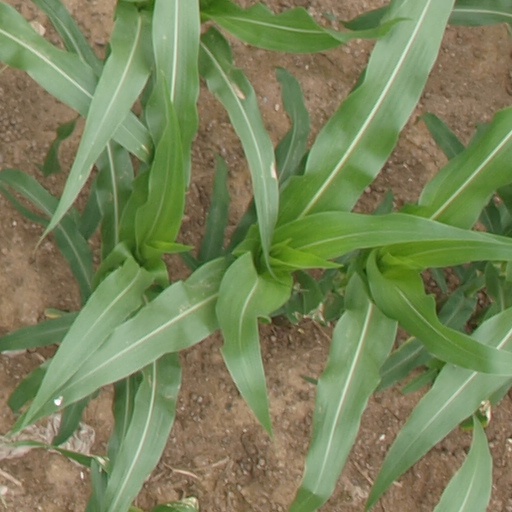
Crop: maize; corn